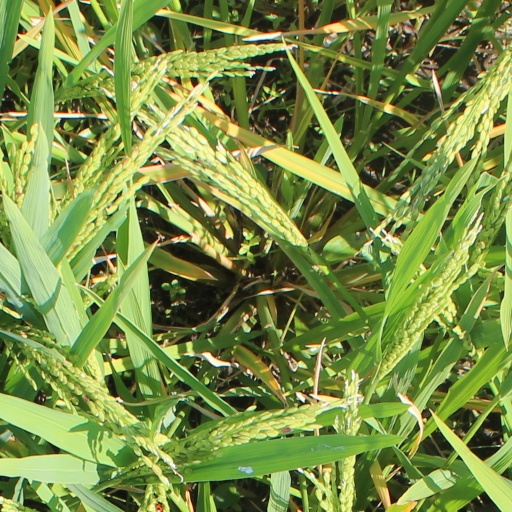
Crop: rice